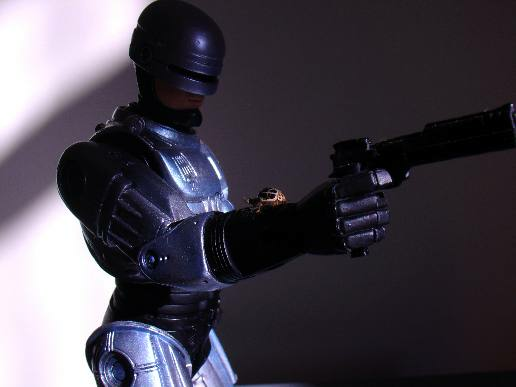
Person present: No